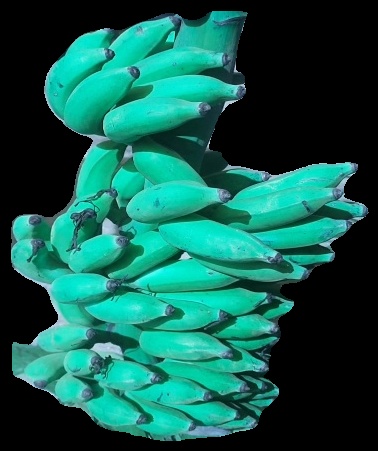
Variety: elakki-bale
Grade: grade3